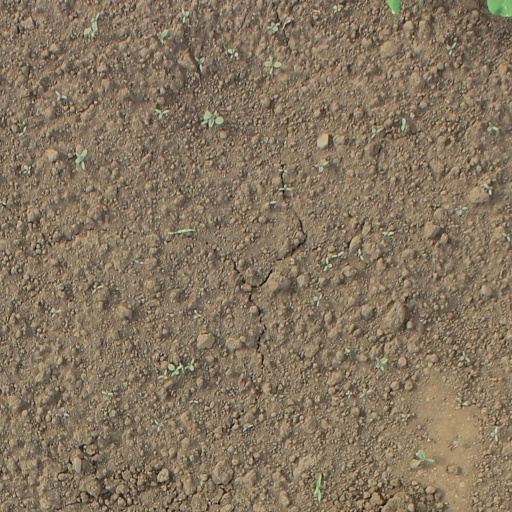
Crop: soybean